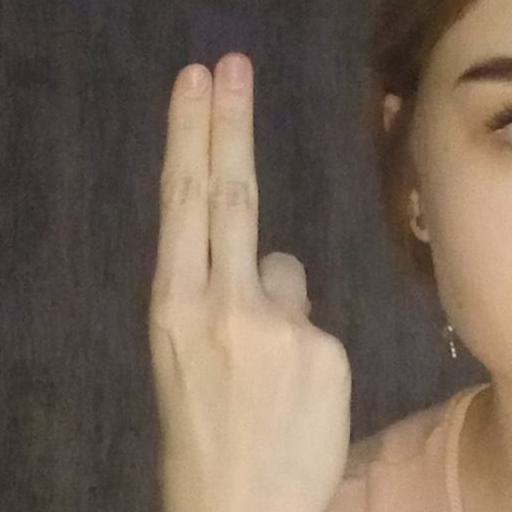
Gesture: two_up_inverted